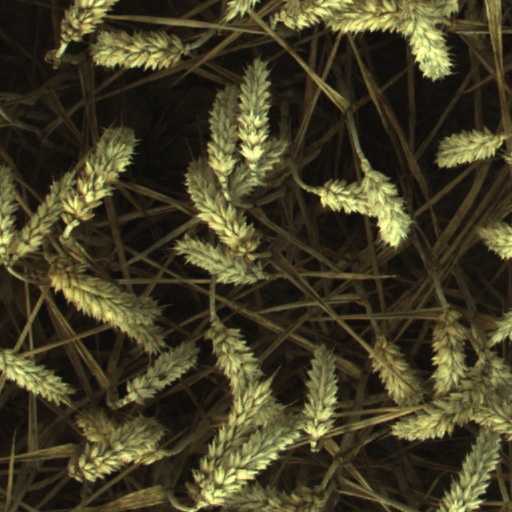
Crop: wheat